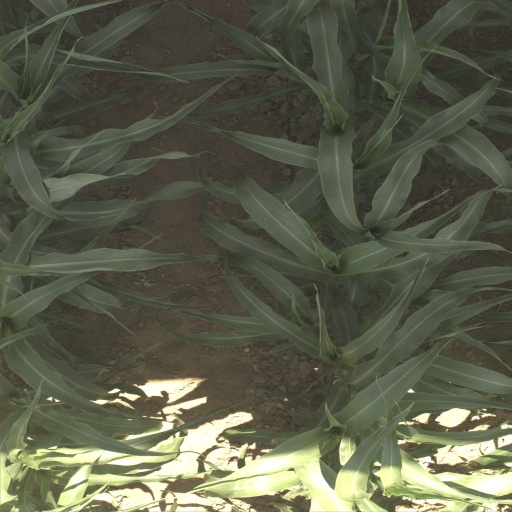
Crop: sorghum